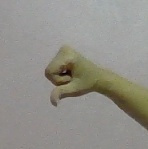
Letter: waw